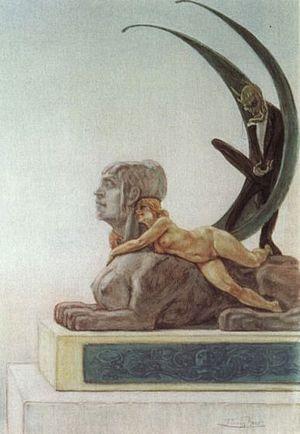
Les Diaboliques est un recueil de six nouvelles de Jules Barbey d'Aurevilly, paru en novembre 1874, à Paris, chez l'éditeur Dentu.